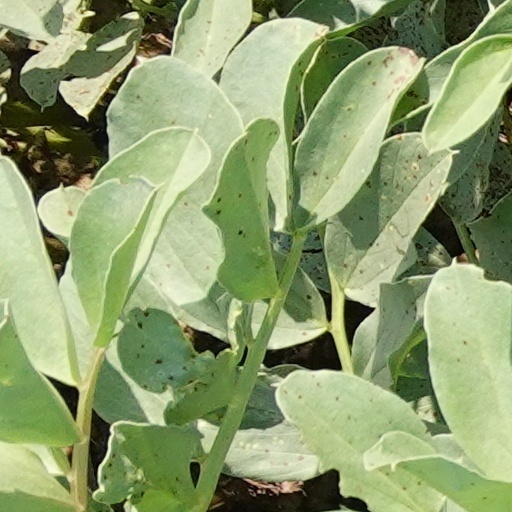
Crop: wheat